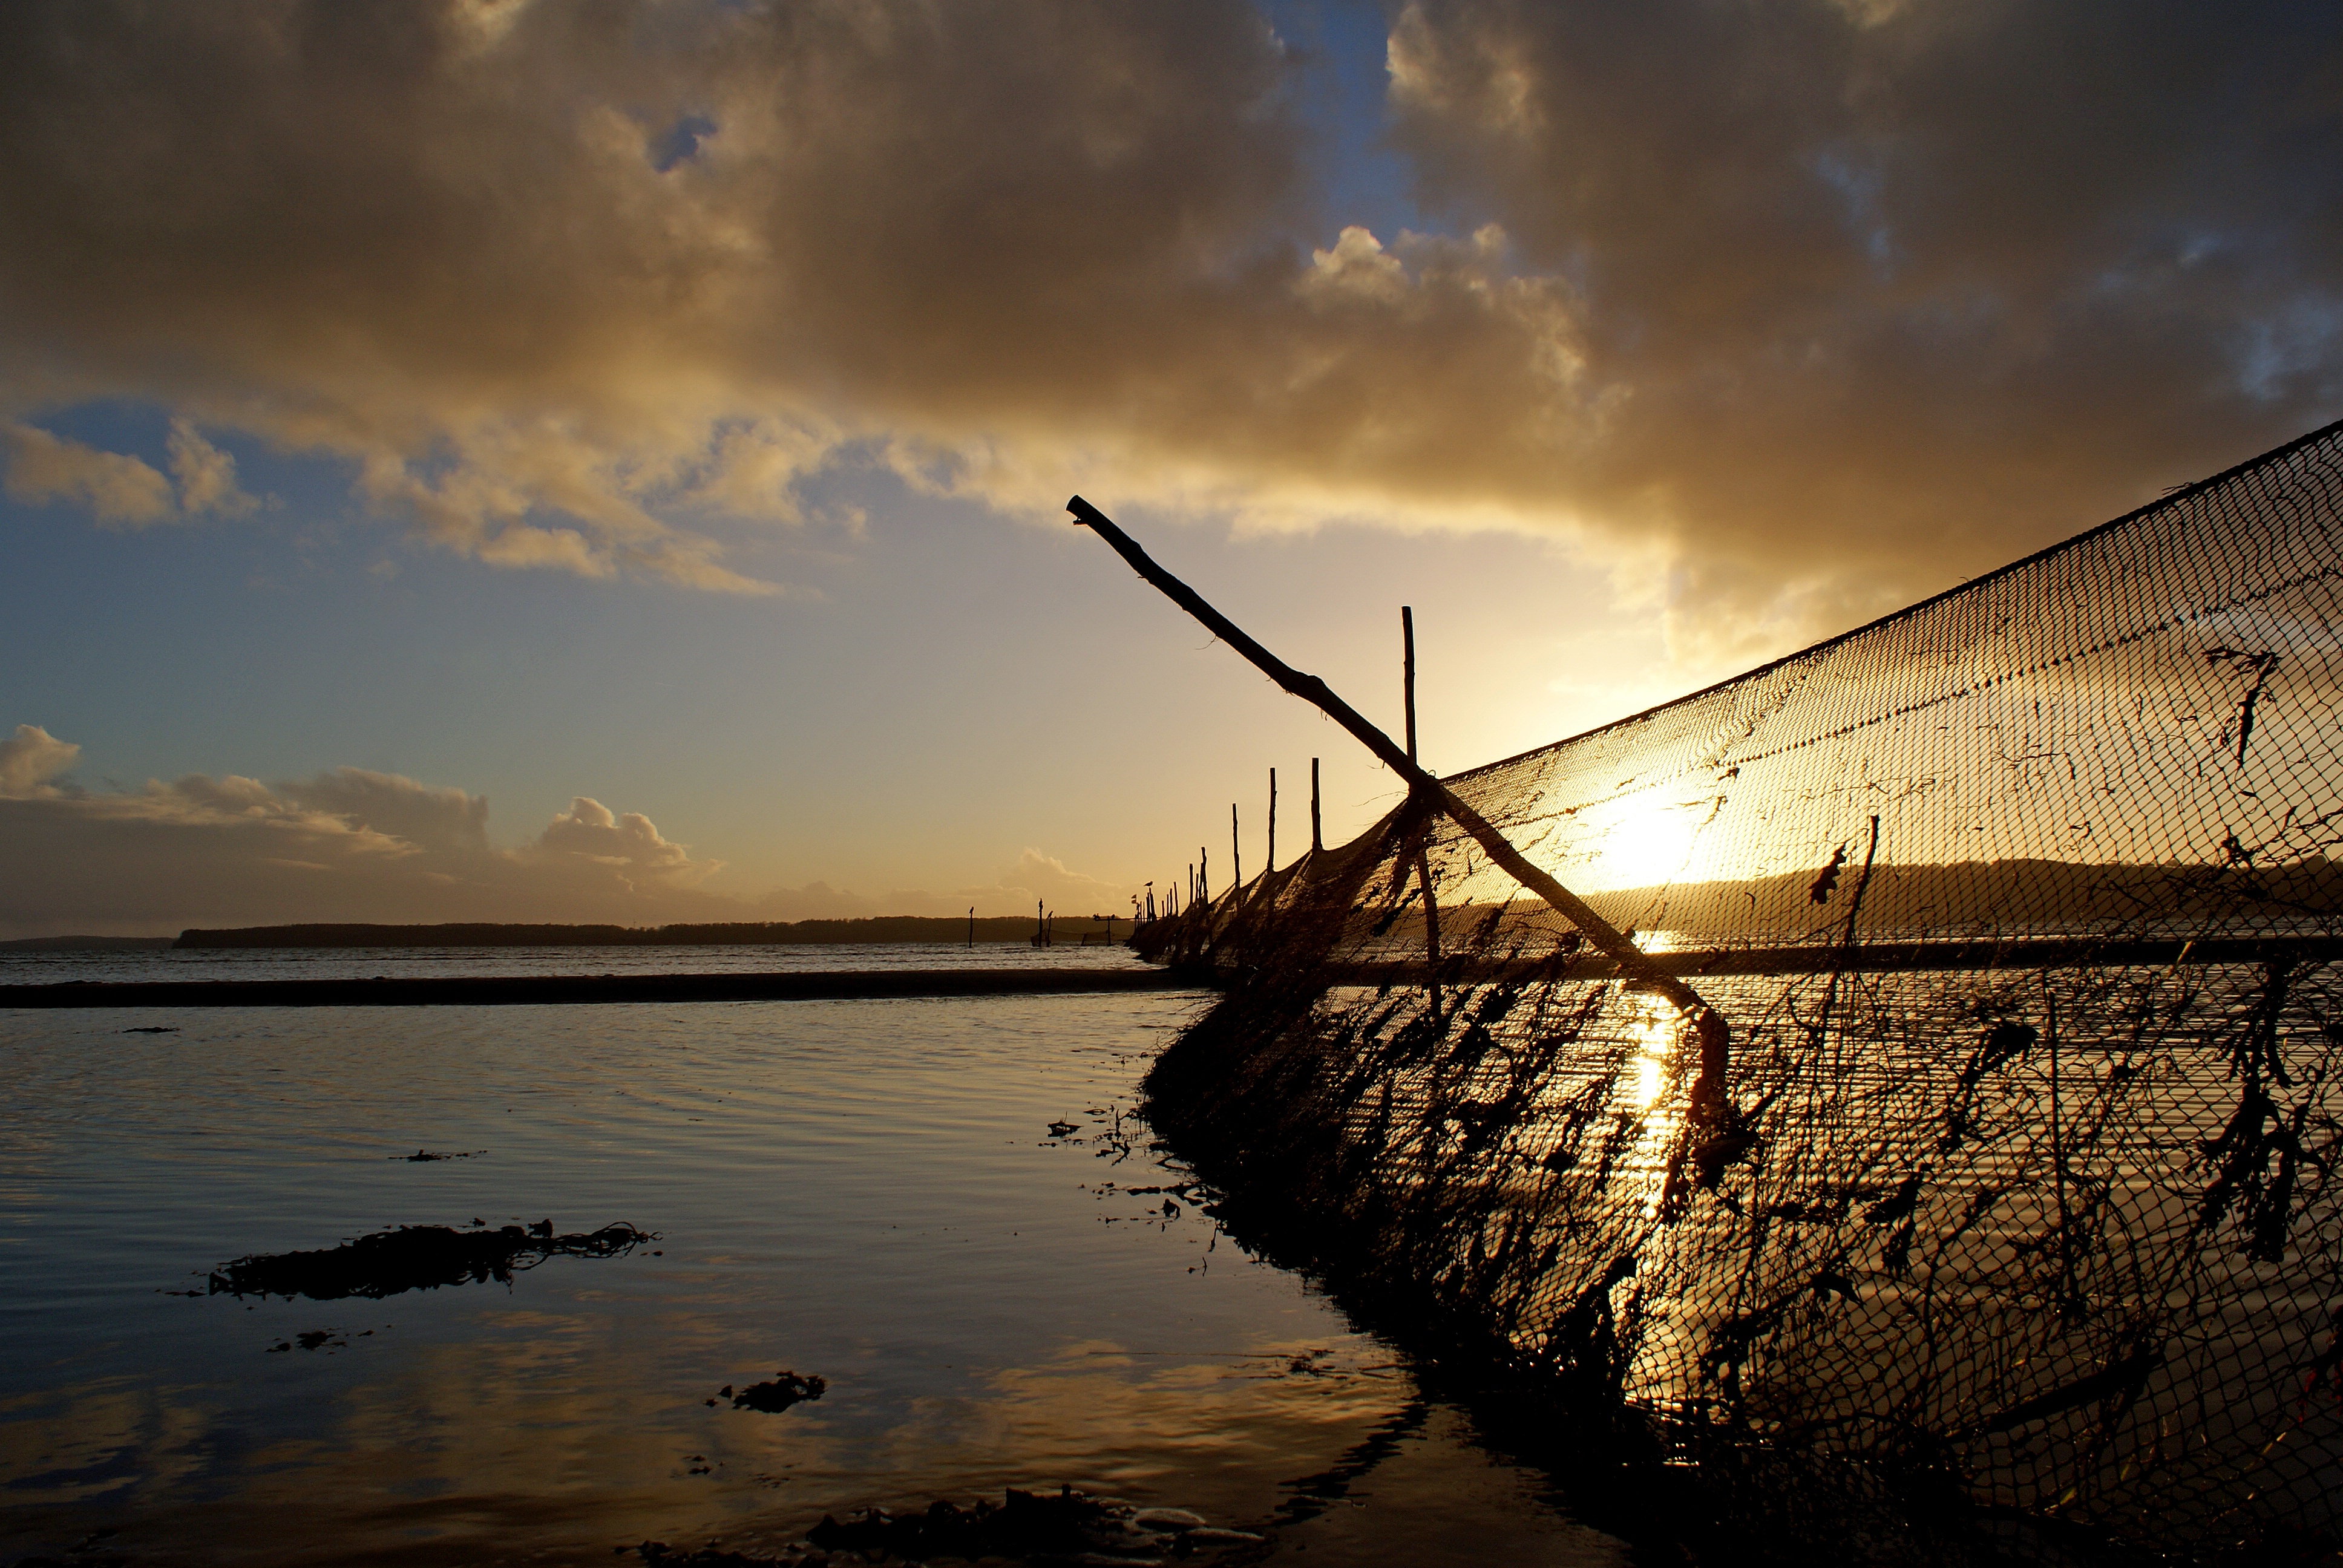
beach, sea, water, nature, ocean, horizon, light, cloud, sky, sun, sunrise, sunset, night, sunlight, morning, wave, dawn, dusk, evening, reflection, darkness, fishing net, fishing nets